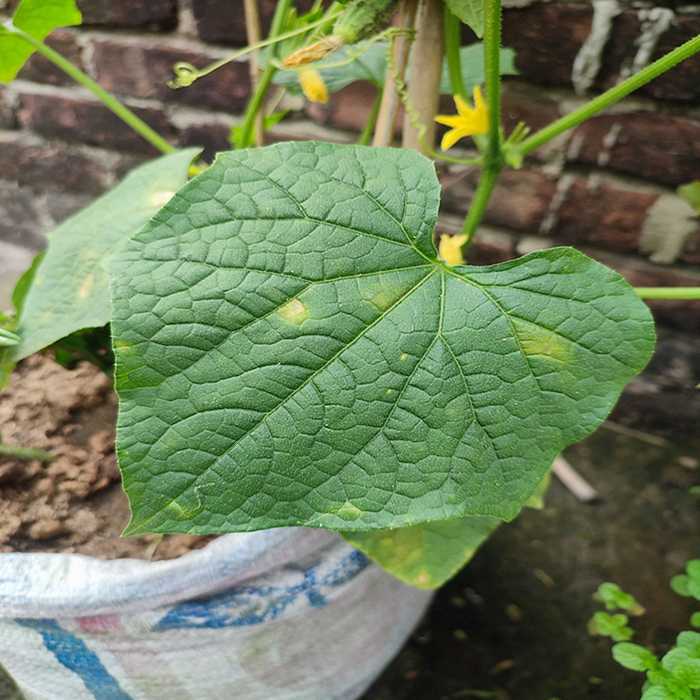
Plant: Cucumber
Label: Downy mildew